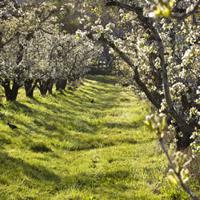
Weather: sun or clear